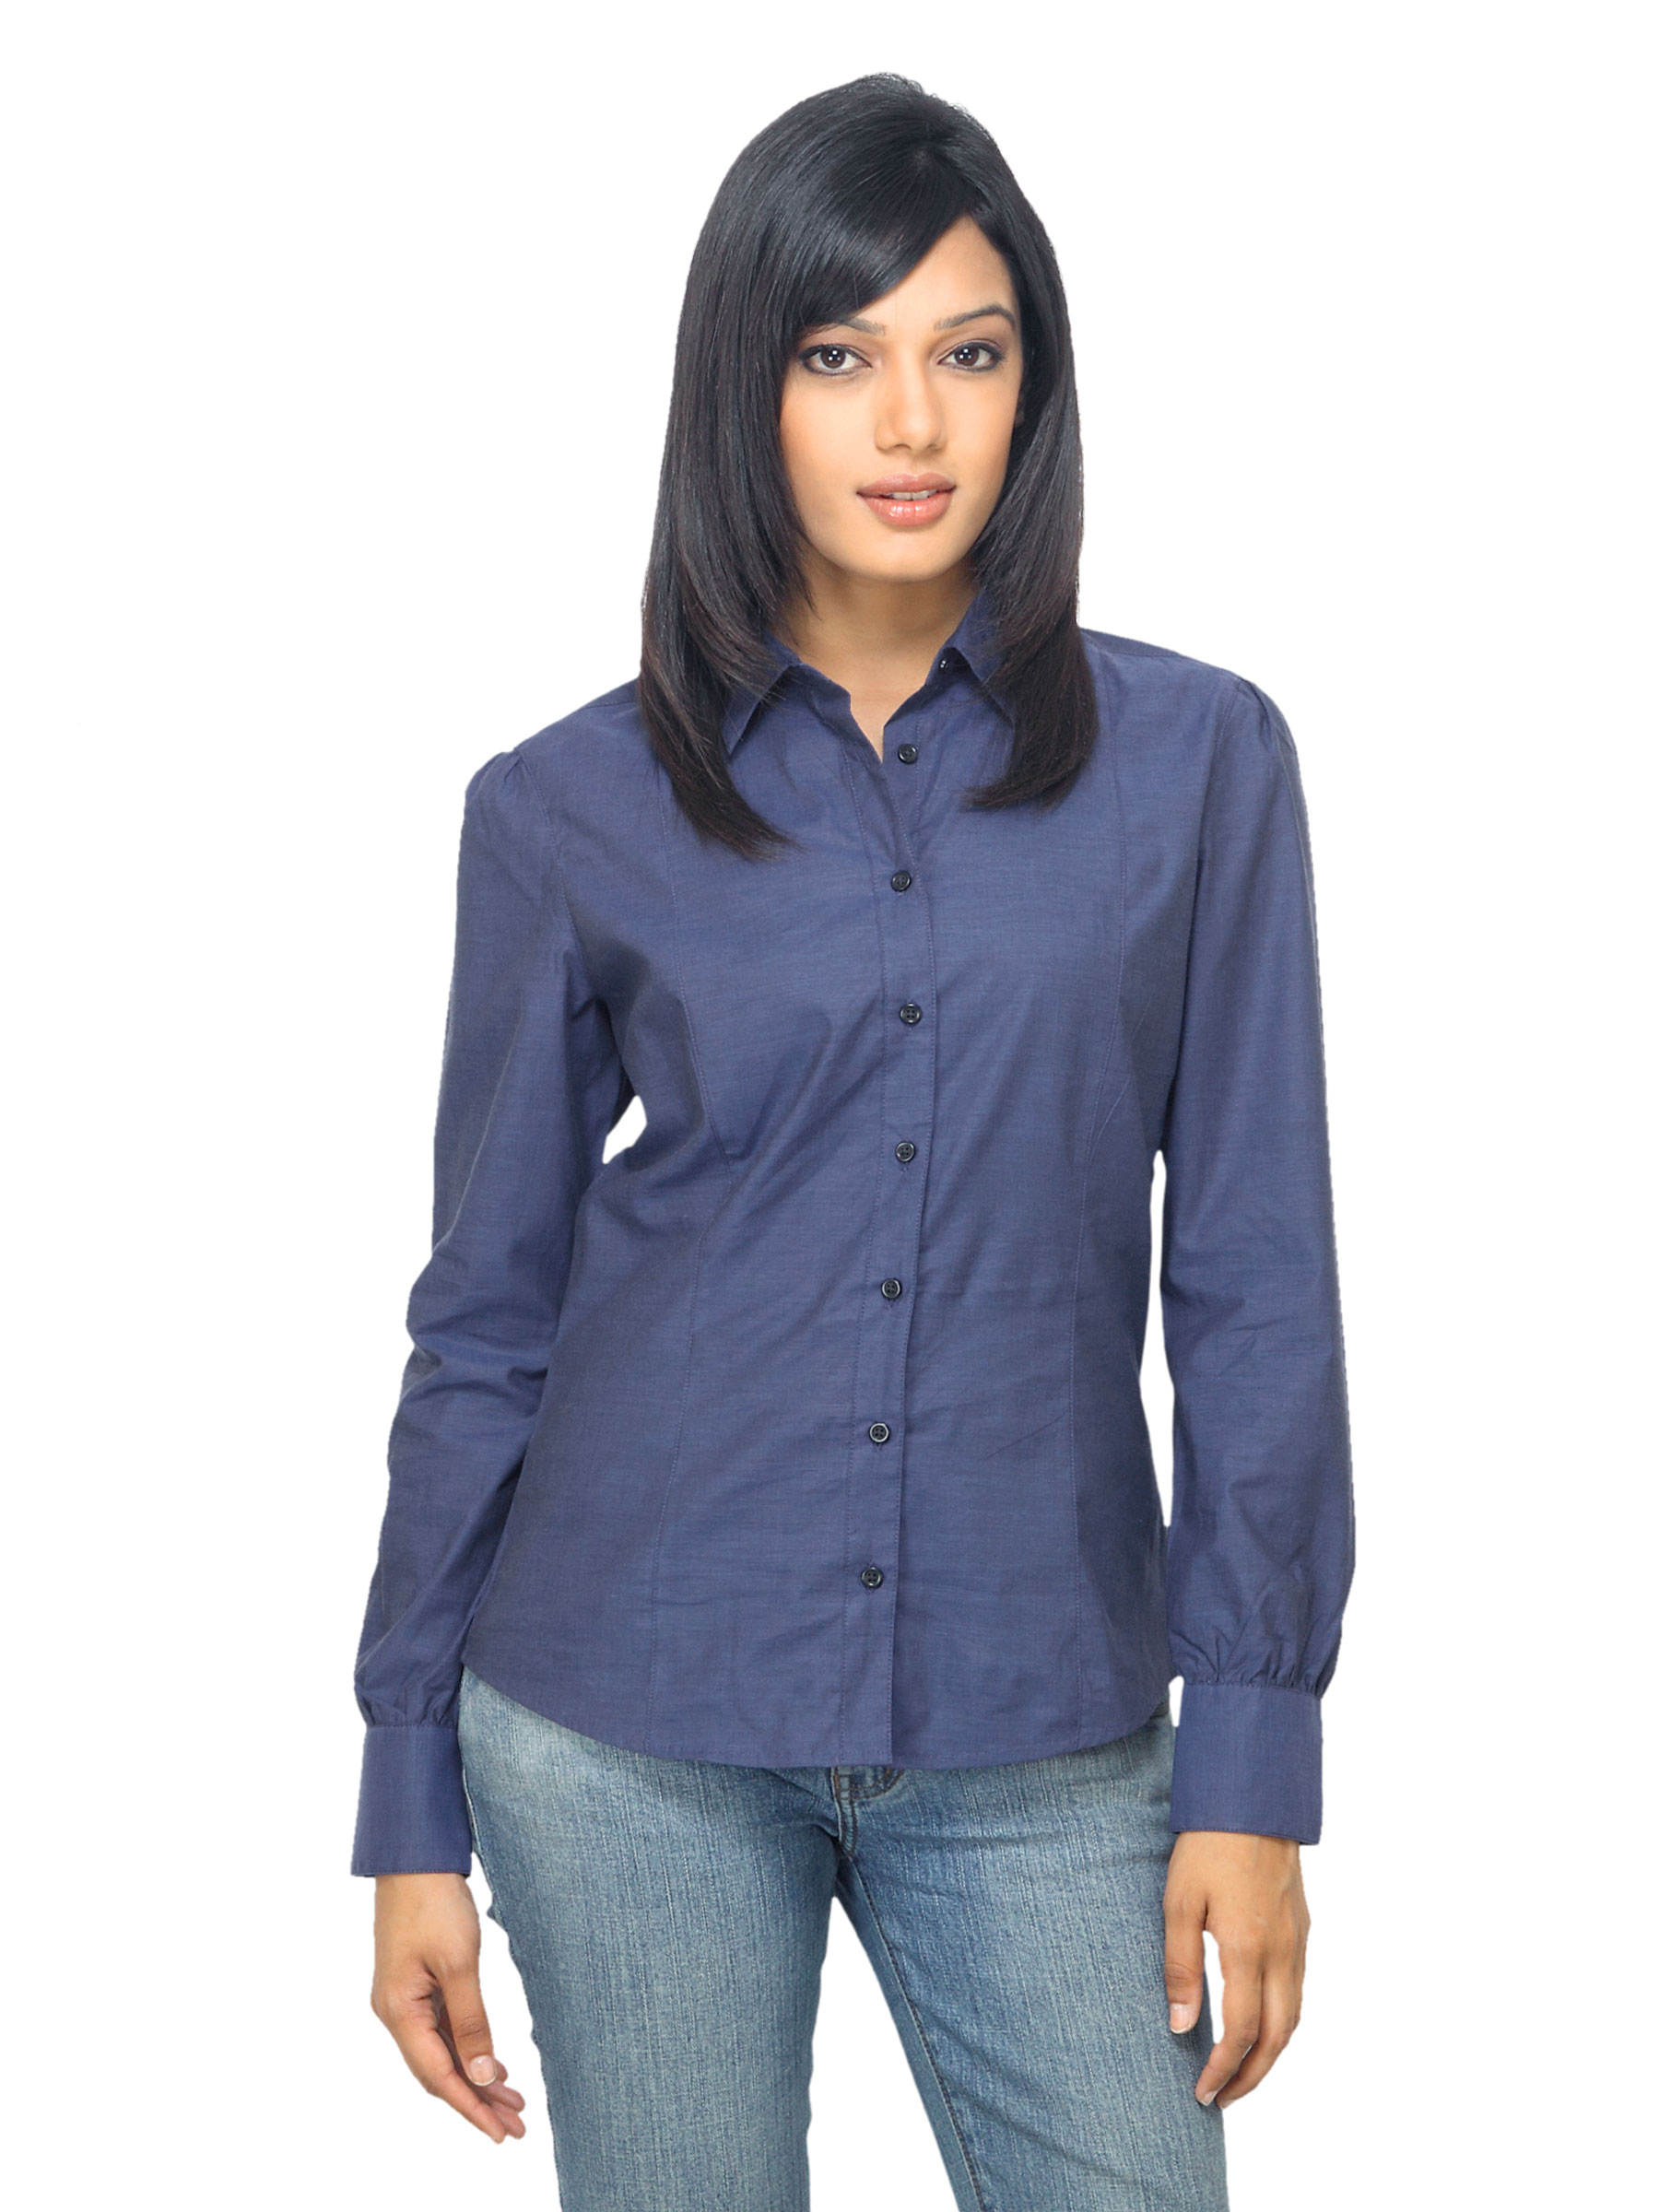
Van Heusen Woman Blue Shirt
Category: Apparel / Topwear / Shirts
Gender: Women
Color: Blue
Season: Summer 2012
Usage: Formal